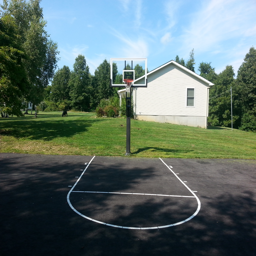
a white house sits behind this basketball court on a grassy hill .